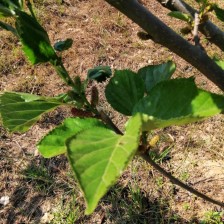
Variety: Buriram60